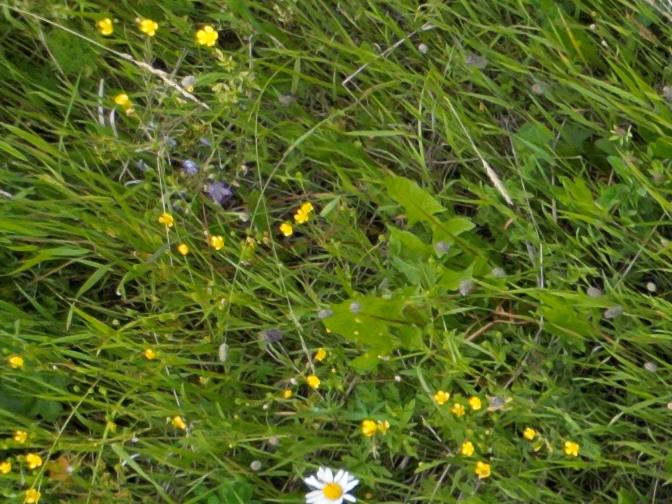
Flowers visible:  daisy flowers,  daisy flowers